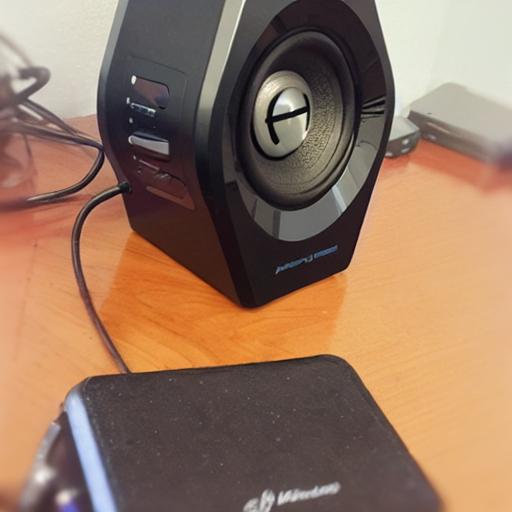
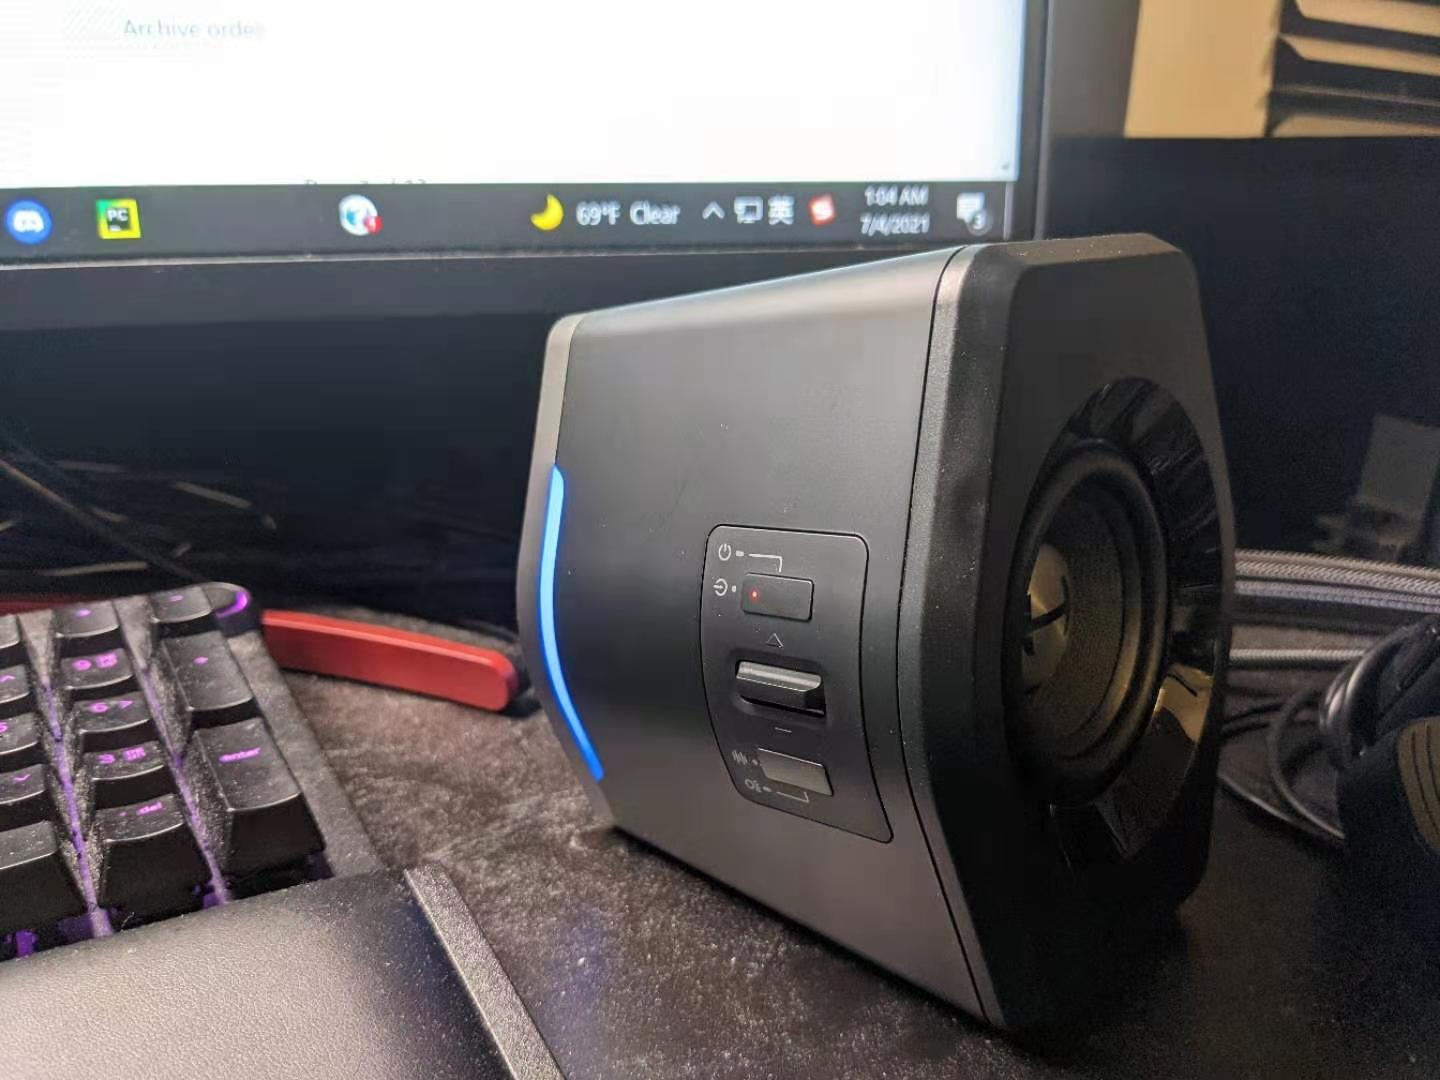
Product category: speaker
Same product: no